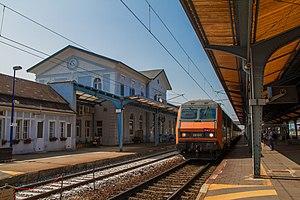
Gare SNCF de Sélestat, arrivée d’un TER Alsace en provenance de Bâle vers Strasbourg.
Sélestat est une commune française, dans le département du Bas-Rhin, en Alsace.
La gare de Sélestat est une gare ferroviaire française, située sur le territoire de la commune de Sélestat, dans le département du Bas-Rhin, en région Grand Est.